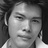
Emotion: neutral